Árpád Bridge

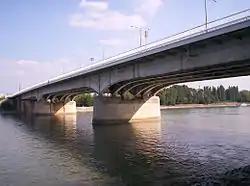

Árpád Bridge or Árpád híd is a bridge in Budapest, Hungary, connecting northern Buda (Óbuda) and Pest across the Danube.